Extreme Rules (2017)

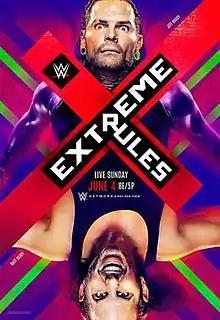
Promotional poster featuring The Hardy Boyz (Jeff Hardy and Matt Hardy)

The 2017 Extreme Rules was a professional wrestling pay-per-view (PPV) and livestreaming event produced by WWE. It was the ninth annual Extreme Rules and took place on June 4, 2017, at the Royal Farms Arena in Baltimore, Maryland, held exclusively for wrestlers from the promotion's Raw brand division. This was the second Extreme Rules held at this venue after the 2010 event, when it was formerly known as 1st Mariner Arena (renamed in 2014). It was also the only brand-exclusive Extreme Rules event to be held during either of WWE's brand extension periods. The concept of Extreme Rules is that the event features various hardcore-based matches.